VFA-192

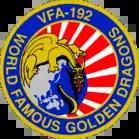

By early 1985, the squadron began to prepare for transition to the F/A-18A Hornet. About half of the A-7E's and personnel who maintained them had been transferred from the squadron when the squadron was ordered to MCAS Iwakuni, Japan under the Marine Corps Unit Deployment Program. In less than three months, the squadron was fully manned and equipped with 12 A-7E's, and on 3 June 1985 launched for a three-day transpacific flight to Iwakuni. Upon arrival, the squadron became part of Marine Aircraft Group 12 under the 1st Marine Air Wing.